Mera Naam Joker

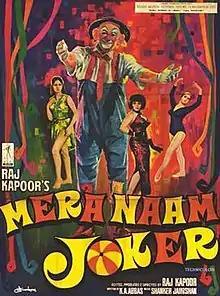
Theatrical release poster

Mera Naam Joker is a 1970 Indian romantic drama film, directed, edited and produced by Raj Kapoor under his banner R. K. Films, and written by Khwaja Ahmad Abbas. The film stars Raj Kapoor as the eponymous character, with his son Rishi Kapoor making his screen debut playing his younger version, along with Simi Garewal, Kseniya Ryabinkina, Padmini, Manoj Kumar and Dharmendra in supporting roles. The plot focuses on a clown who must make his audience laugh at the cost of his sorrows; three women who shaped his life view his final performance.